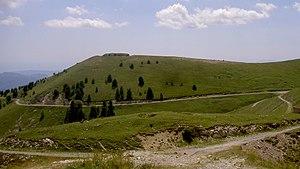
fort de la Forca Authion (2078 m) photo prise par G.Bertothy été 2005
Le massif de l’Authion est un massif de montagnes faisant partie des Préalpes de Nice, dans les Alpes du Sud, et situé dans le département des Alpes-Maritimes au nord-est du col de Turini dans le parc national du Mercantour.
L'ouvrage de Plan-Caval, ou du Plan-Caval, est une fortification faisant partie de la ligne Maginot, située sur la commune de Breil-sur-Roya, à la limite de celle de Saorge, dans le département des Alpes-Maritimes.
Le terme de bataille des Alpes désigne l'affrontement entre la France et l'Italie en juin 1940 dans le cadre de la bataille de France lors de la Seconde Guerre mondiale. Elle oppose l’armée des Alpes française, commandée par le général René Olry, au groupe d'armées Ouest italien, dirigé par le prince Humbert de Savoie, sur la crête des Alpes ; l’armée des Alpes doit ensuite également affronter le XVIᵉ Panzerkorps allemand du général Erich Hoepner qui arrive du nord et prend l’offensive dans la vallée du Rhône.